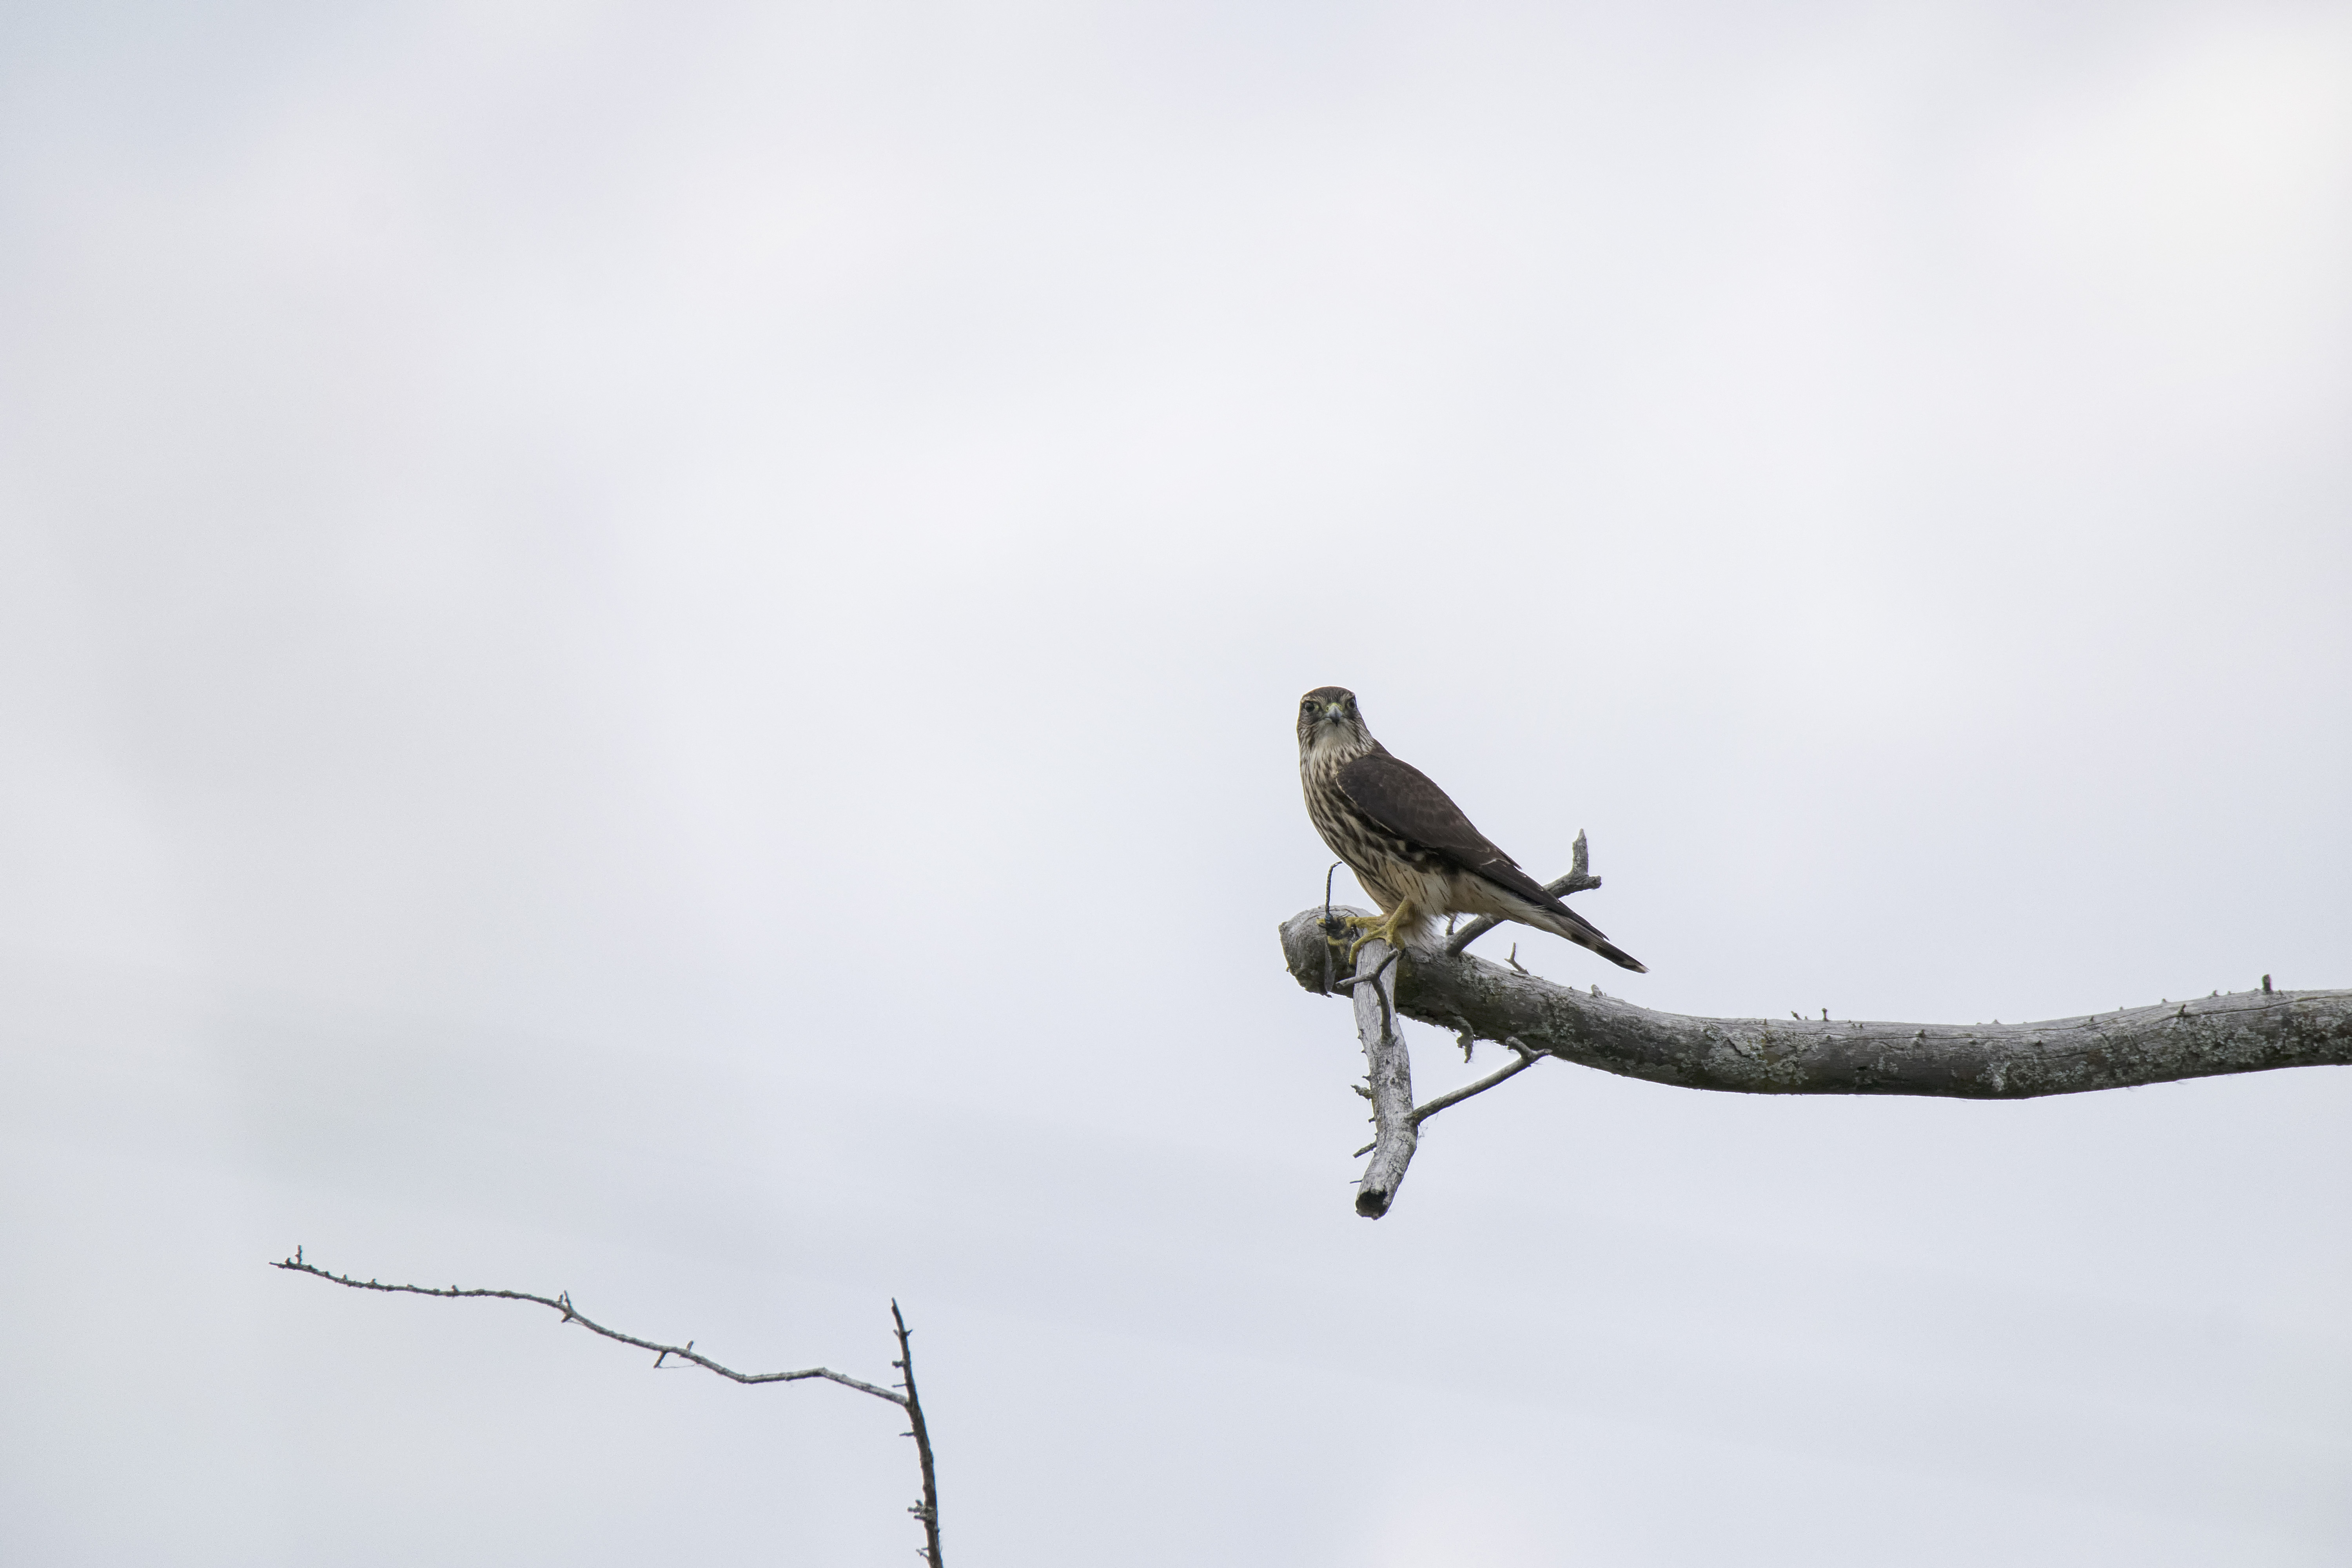
branch, bird, wing, fauna, canada, vertebrate, quebec, sherbrooke, oiseau, faucon, merillon, merlin, perching bird